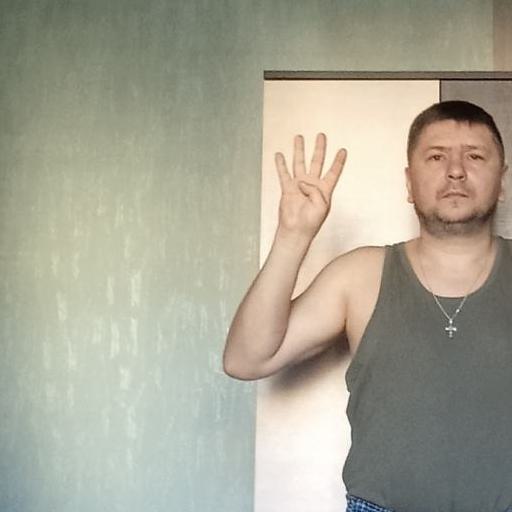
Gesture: four